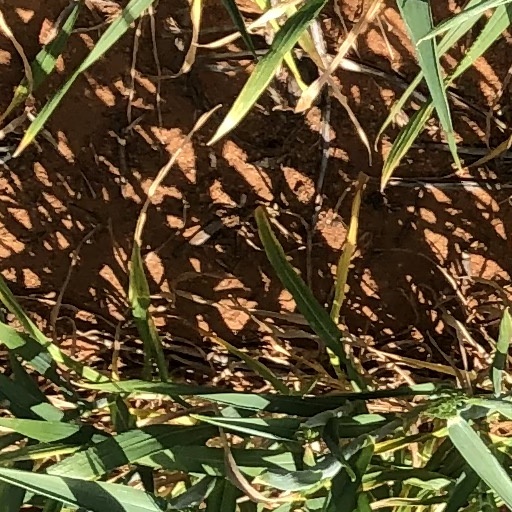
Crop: wheat